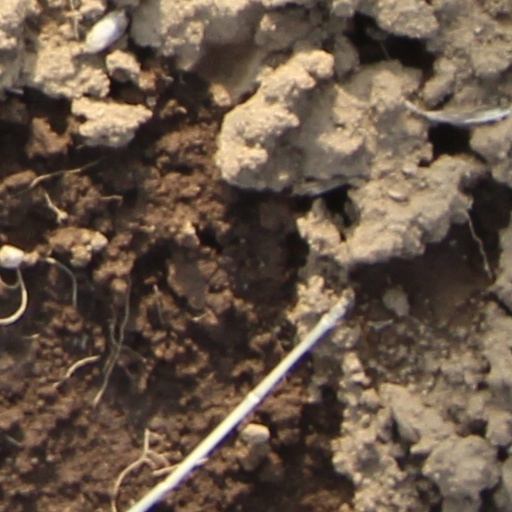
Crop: wheat